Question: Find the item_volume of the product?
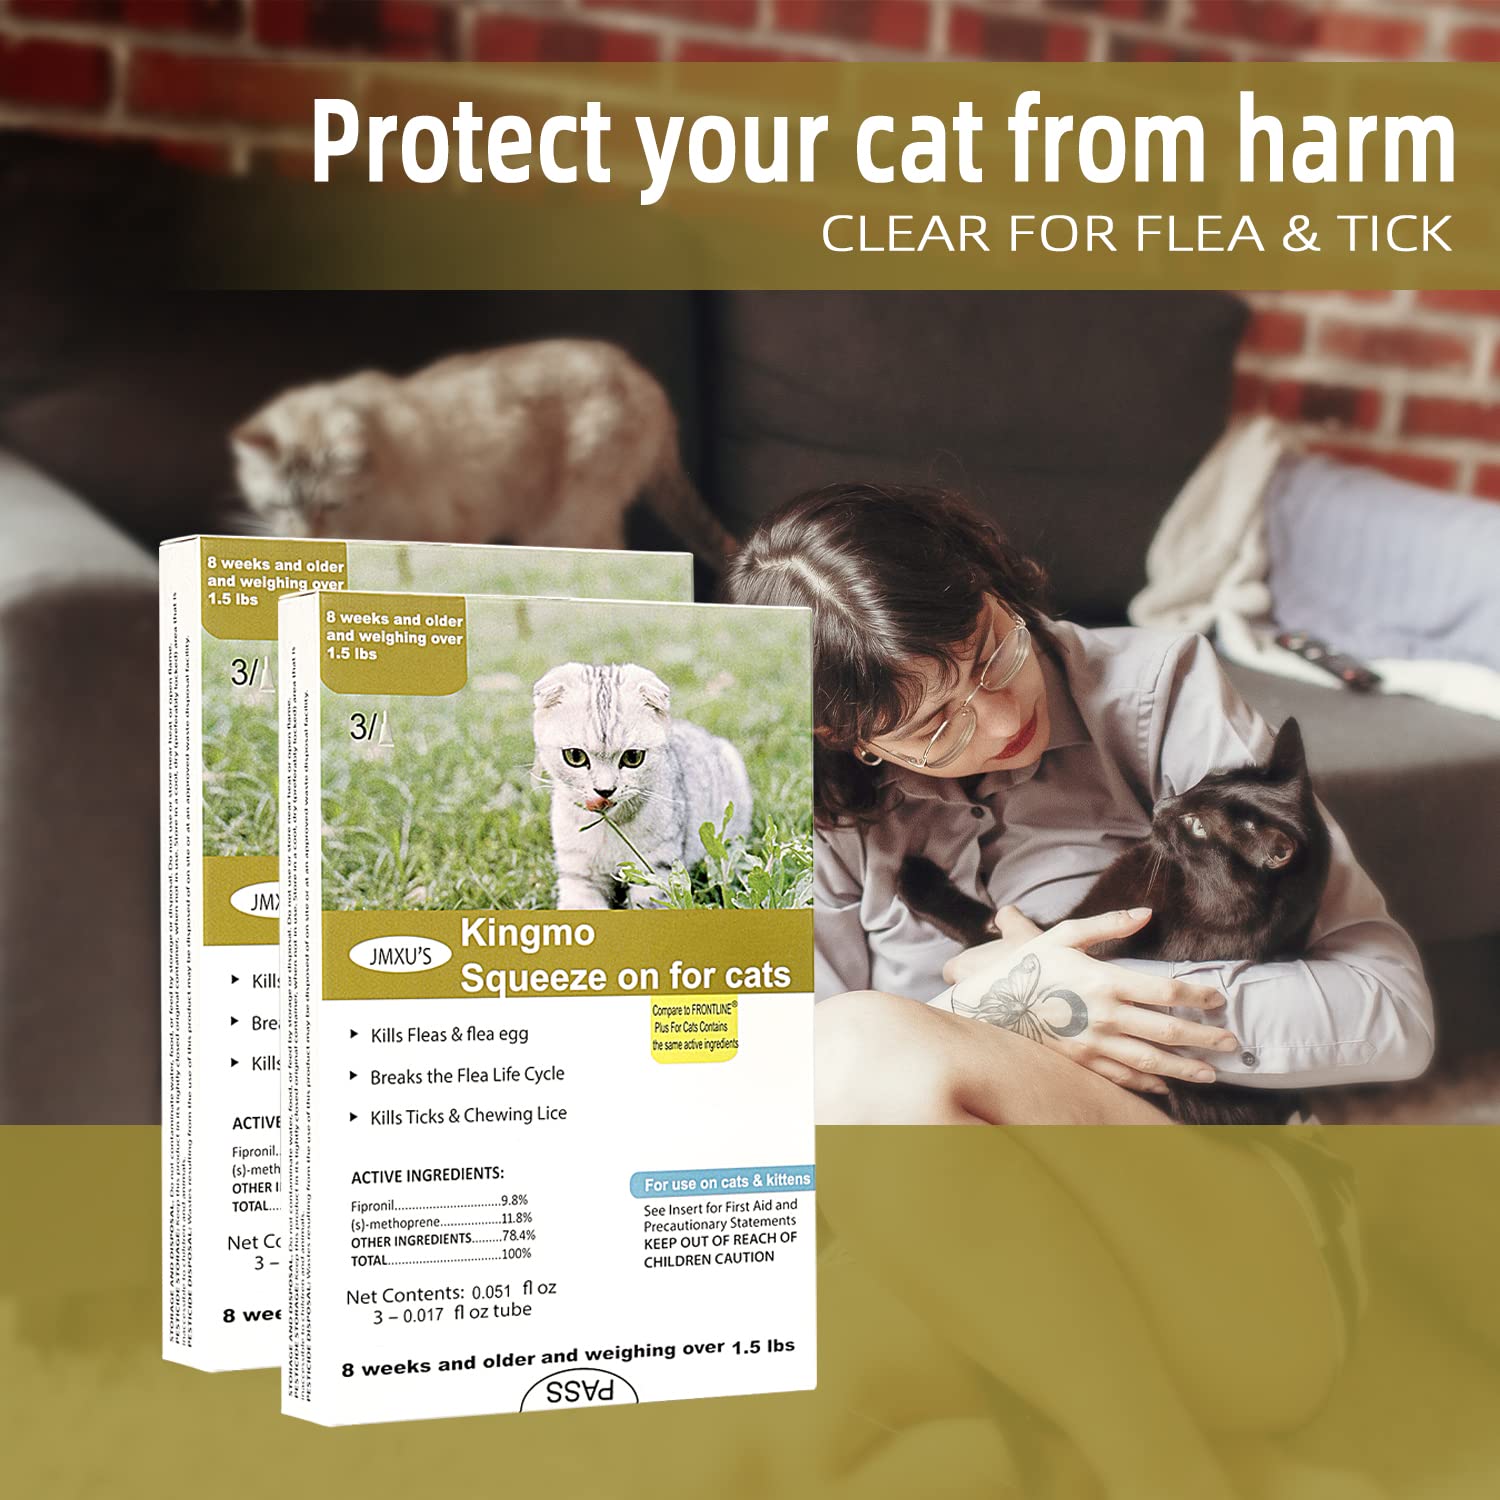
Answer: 0.051 fluid ounce